Karakol

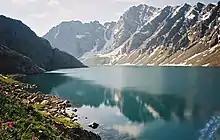
Teskei Alatoo

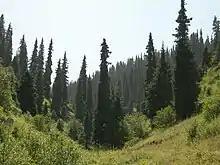
Karakol gorge

Karakol is one of Kyrgyzstan's major tourist hubs, serving as a starting point for the hiking, trekking, skiing and mountaineering groups of the high central Tian Shan to the south and east. Additionally, the city is quite culturally-rich, with several distinct ethnic groups present, such as Dungans, Kalmyks, Russians, Uyghurs, Uzbeks, and of course the local Kyrgyz.